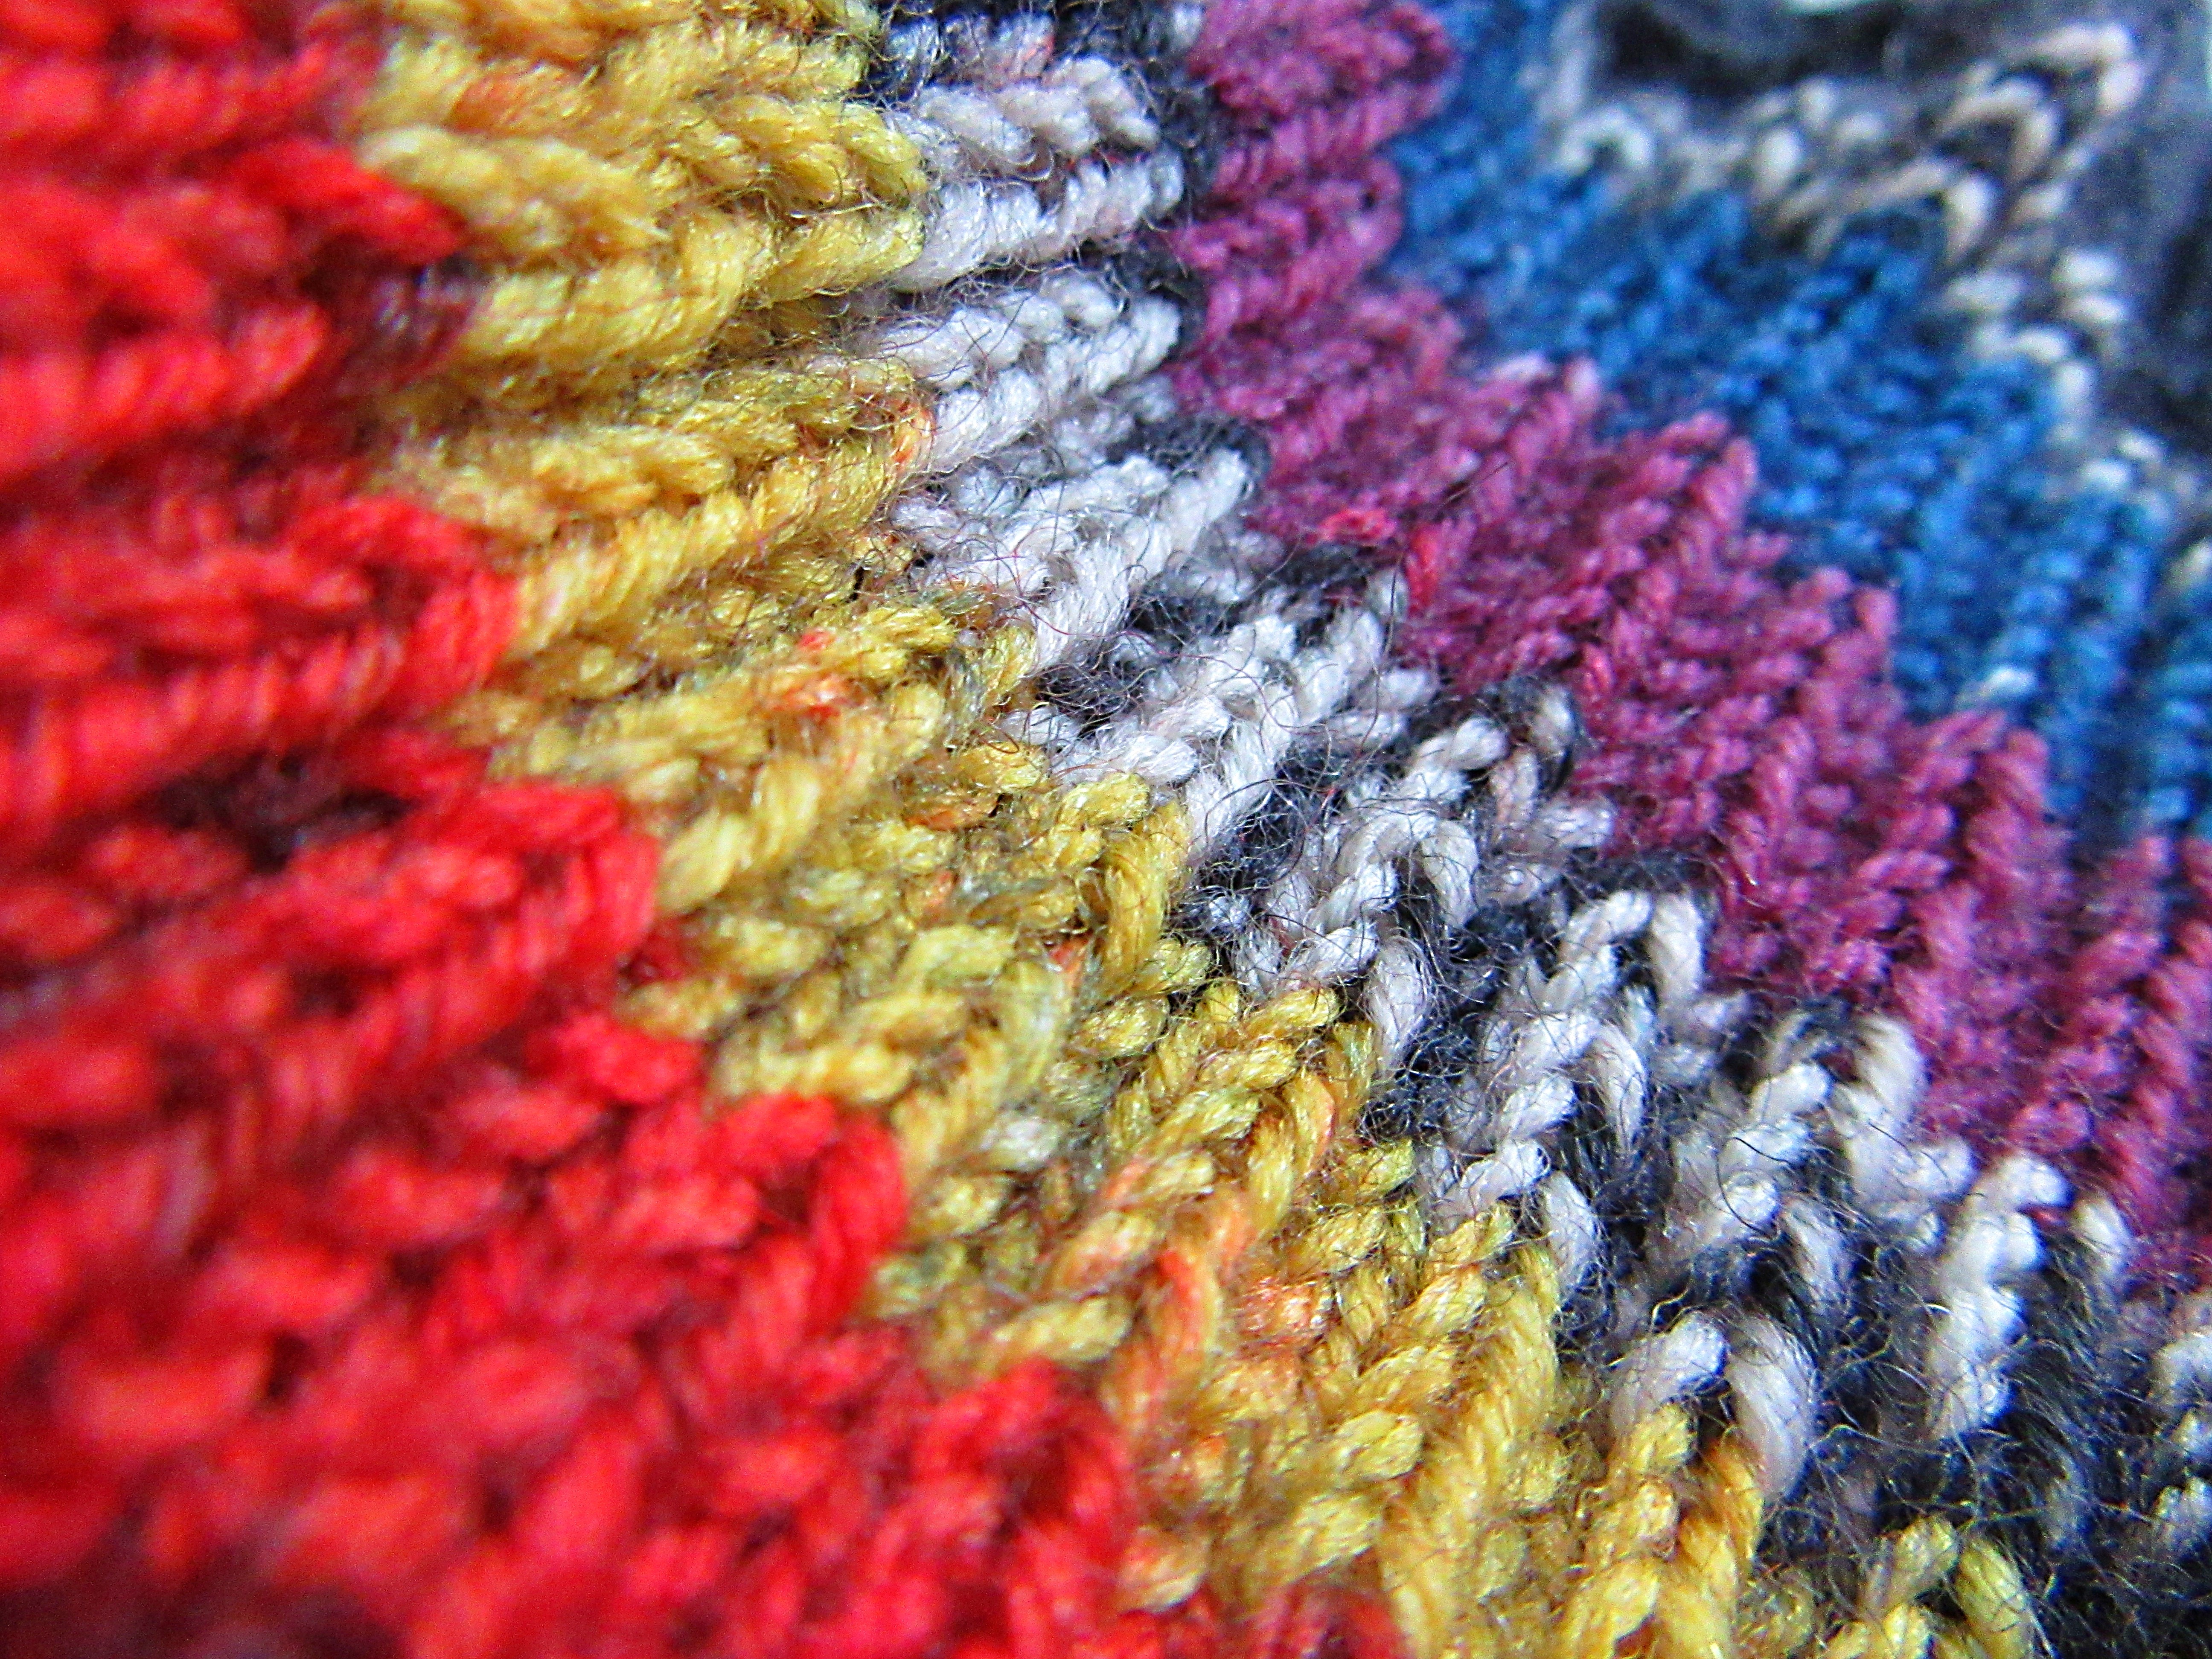
flower, pattern, color, colorful, wool, thread, crochet, knitting, textile, art, colors, crafts, hot, mixed, hobby, coloured, flooring